Sankt Annæ Gade 4

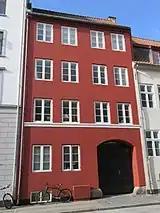
The four-storey gatehouse to the left of the former warehouse

The two-storey former warehouse is a simple, white-painted building with a red tile roof. The facade towards the street is constructed in brick. It features 12 wall anchors and is finished by a white cornice. Cellar entrances are located in the southernmost bay as well as in the third bay from the north. The rear side of the building is constructed with timber framing. It is yellow-washed on the ground floor while the timber framing is exposed on the upper floor.